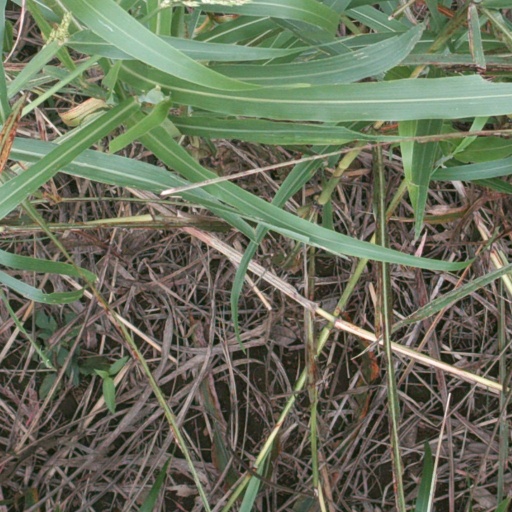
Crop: sorghum